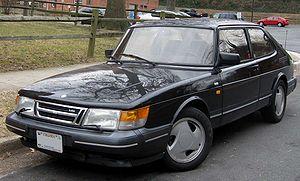
La Saab 900 est une automobile produite par le suédois Saab, commercialisée à partir de 1978 jusqu'en 1994 dans sa version classique, puis de 1994 à 1998 pour la seconde génération.
Permis renouvelé est le premier James Bond littéraire écrit par John Gardner qui en écrira treize autres par la suite. Il fut publié pour la première fois au Royaume-Uni en 1981. On peut également trouver le roman sous le nom de L'Opération Warlock.